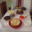
Label: table